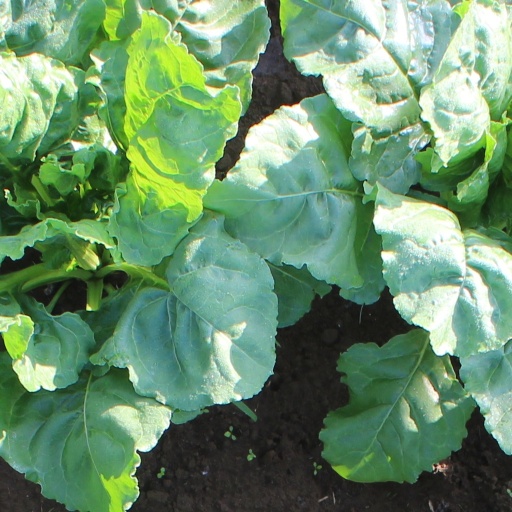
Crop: sugar beet